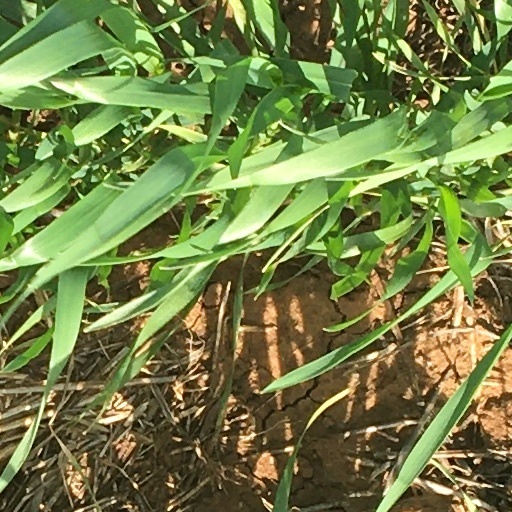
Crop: wheat